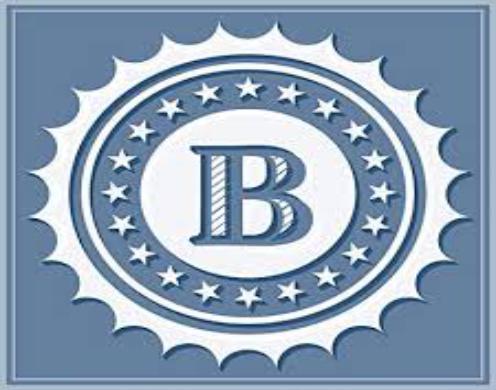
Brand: Bradford Exchange
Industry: Others